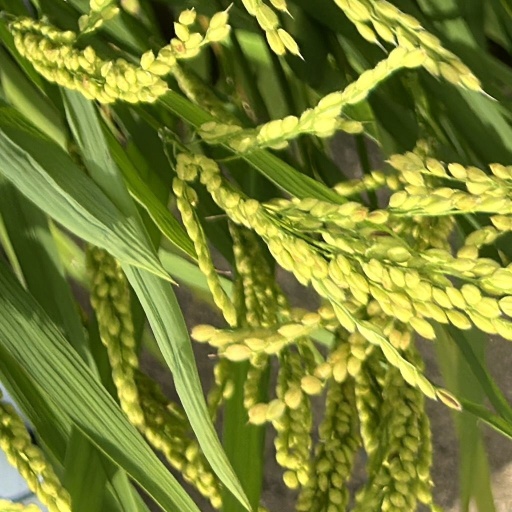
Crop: rice